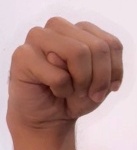
ASL sign: M